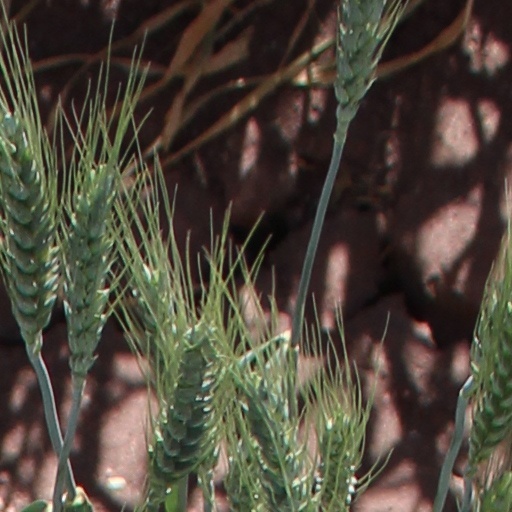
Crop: wheat